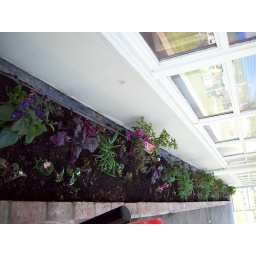
Newly added plants in planter boxes in front of Arboga Elem.